Tongxiang railway station

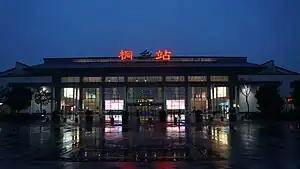
Tongxiang Station's main building

Tongxiang railway station is a railway station on the Shanghai–Hangzhou high-speed railway located in northern Zhejiang, China. It is located south of Tongxiang, a city in Jiaxing Prefecture. It has two platforms, and is only served by high-speed EMU G and D trains. It opened on 26 October 2010.